WWJE-DT

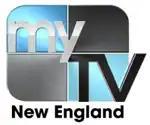
WZMY's first logo as a MyNetworkTV affiliate (its second as "My TV"), used from September 5, 2006, through May 26, 2011.

On February 22, 2006, News Corporation announced the launch of a new network called MyNetworkTV, which created in response to another upstart network that was also set to launch that September, The CW (an amalgamated network that originally consisted primarily of UPN and The WB's higher-rated programs).